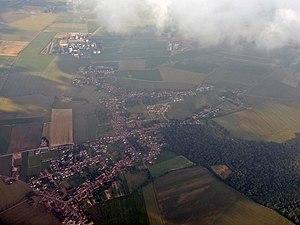
Vue aérienne de Grandfresnoy (Oise), France.
Grandfresnoy est une commune française située dans le département de l'Oise, en région Hauts-de-France, surnommé GFY par ses habitants.